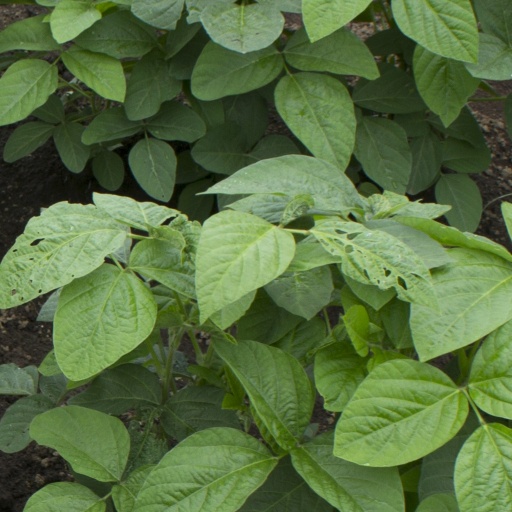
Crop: soybean